National Freight Corporation

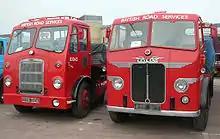
BRS liveried trucks

The company was established in 1948 as British Road Services (BRS). It was the road transport company formed by the nationalisation of Britain's road haulage industry, under the British Transport Commission, as a result of the Transport Act 1947.